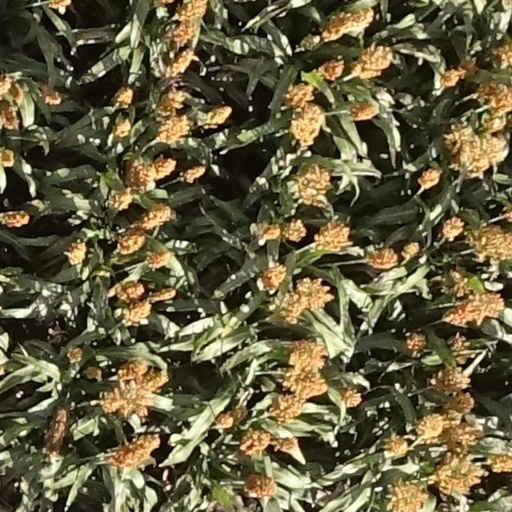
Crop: sorghum